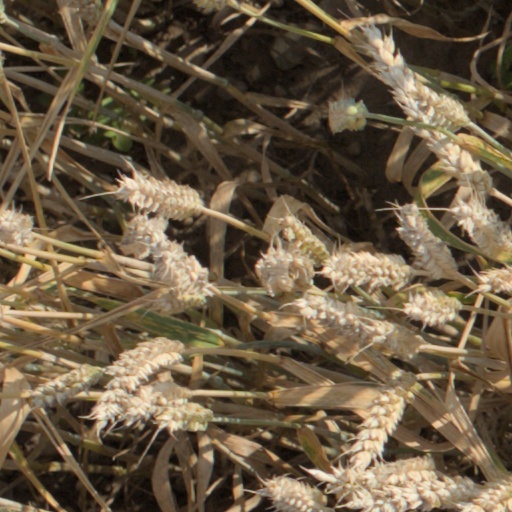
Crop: wheat